Mines in the Battle of Messines (1917)

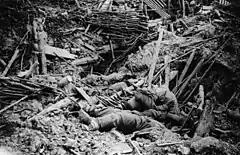
German trench destroyed by the explosion of a mine in the Battle of Messines

Two days after the battle, the commander, General Maximilian von Laffert, was sacked and died of a heart attack eleven days later. The German official history, (volume XII, 1939) placed the mines, which were unprecedented in size and number, second in a list of five reasons for the German defeat. In an after-action report, Laffert wrote that had the extent of the mine danger been suspected, a withdrawal from the front trench system to the Line (half-way between the first and second positions) would have been ordered before the attack, since the cost inflicted on the British by having to fight for the ridge justified its retention. In 1929, Hermann von Kuhl lamented the failure to overrule the 4th Army commanders on 30 April and prevent "one of the worst tragedies of the war".